World music (term)

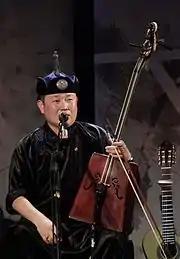
Anda Union at a music festival

In the age of digital music production the increased availability of high-quality, ethnic music samples, sound bites and loops from every known region are commonly used in commercial music production, which has exposed a vast spectrum of indigenous music texture to developing, independent artists.